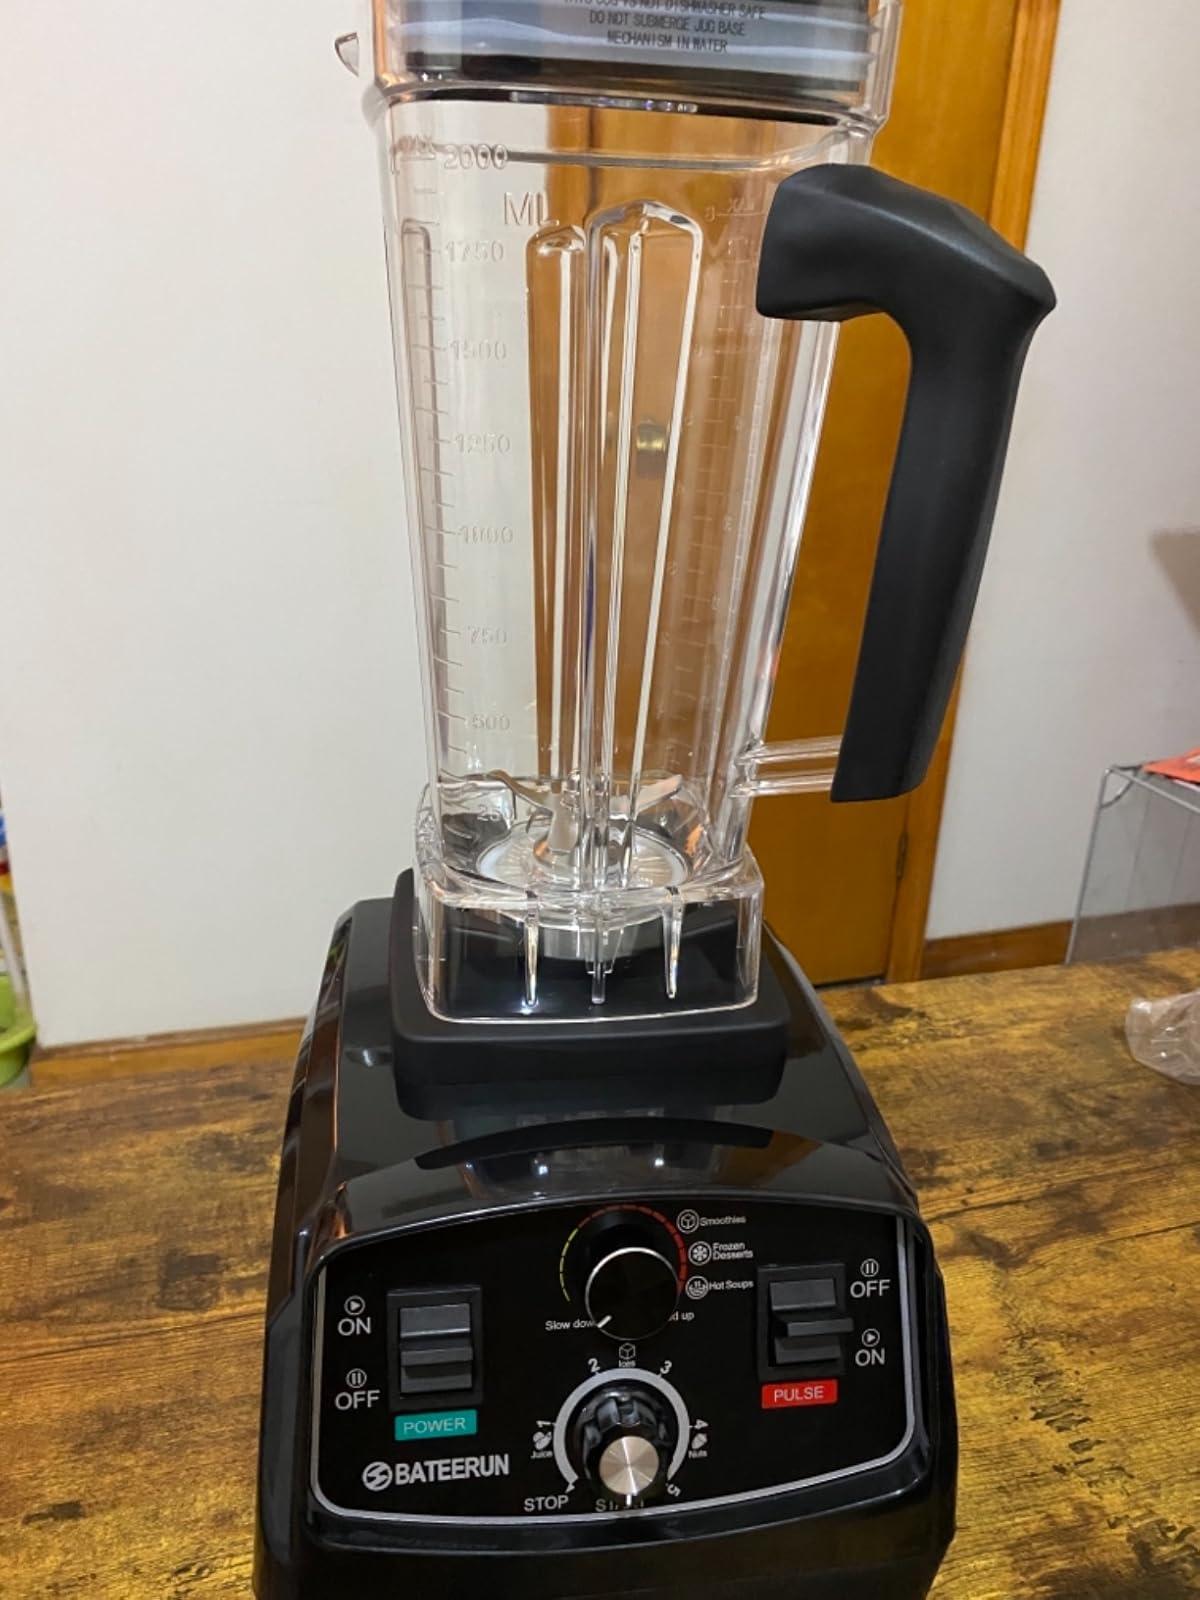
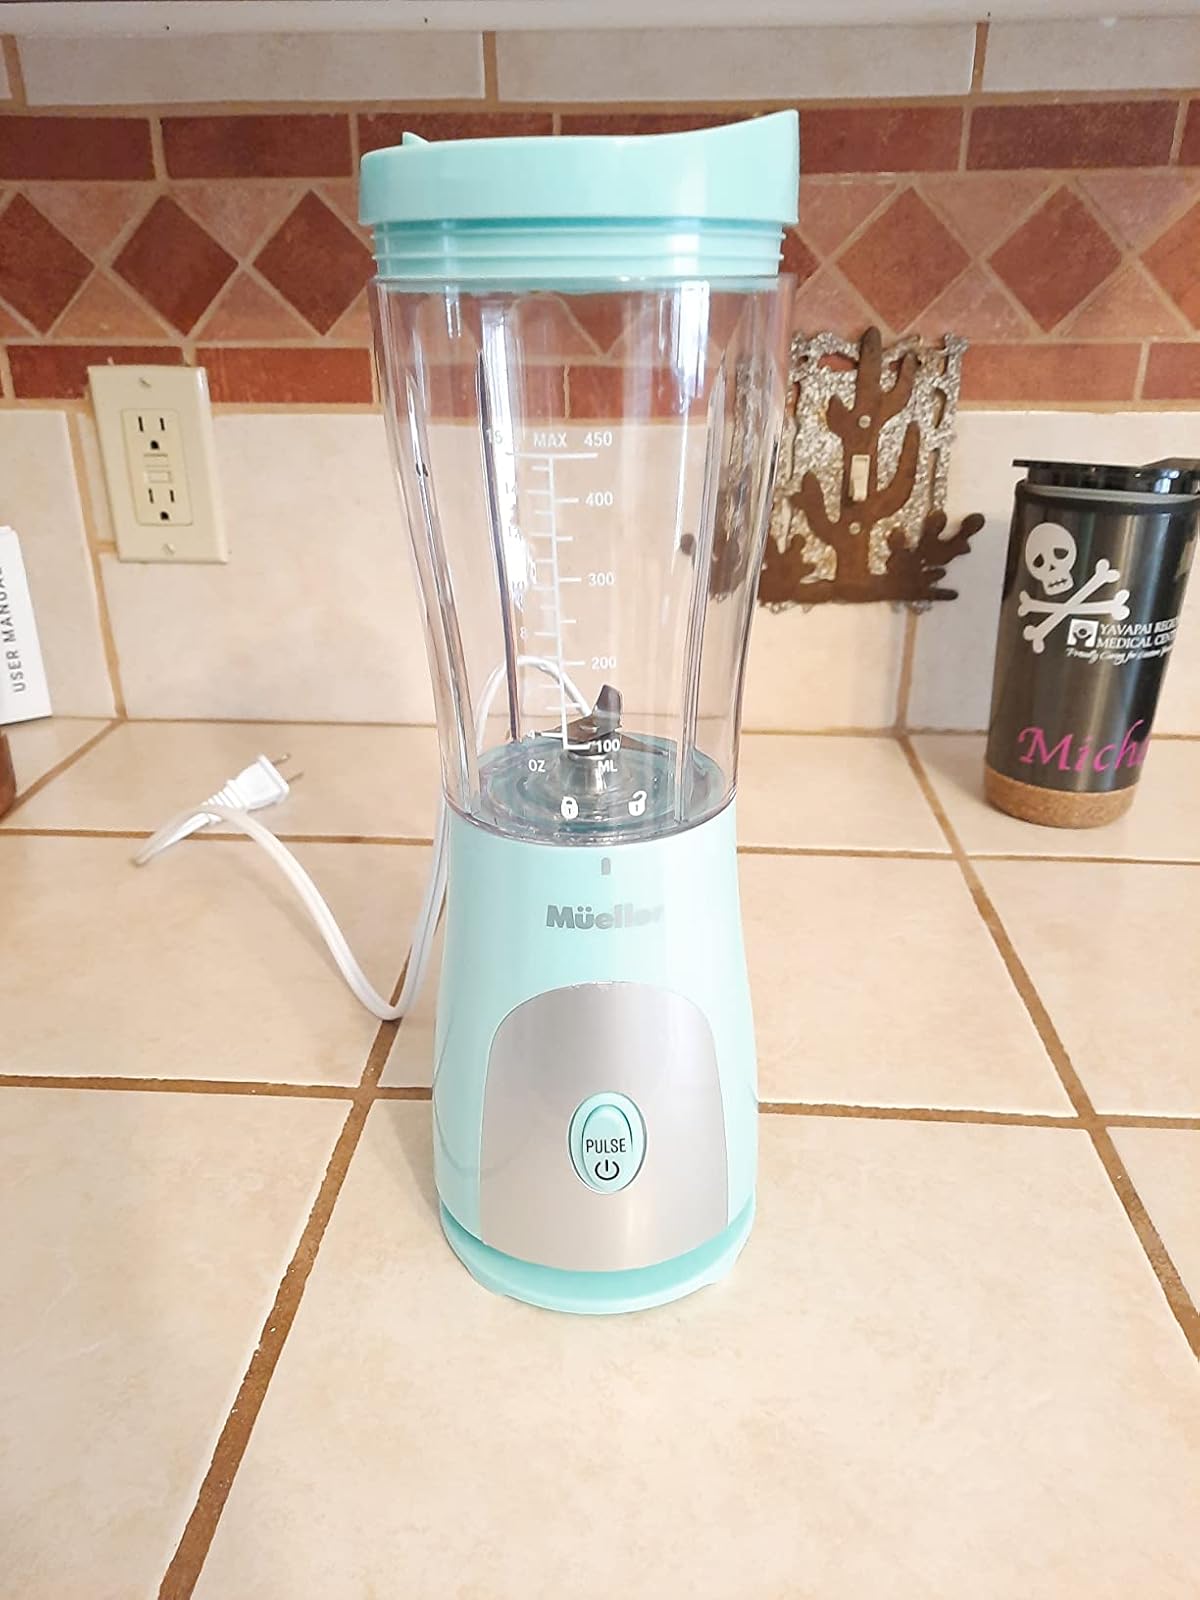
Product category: items_blender
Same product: no